Skeletal changes of vertebrates transitioning from water to land

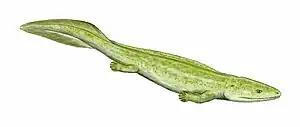
Restoration of "Elginerpeton"

In "Elginerpeton pancheni", a prototetrapod from the late Frasnian, basic tetrapod characteristics in the lower jaw and the cranium are observed. The taxon is believed to fill the gap between elpistostegalid fishes and well-preserved Devonian tetrapods. The "Elginerpeton" is considered more derived than the elpistostegalid fishes due to presence of paired fangs on the parasymphysial toothplate, a slender shaped anterior coronoid, and in the loss of the intracranial joint and coronoid fossa. The loss of the intercranial joint was a direct functional necessity to strengthen the broad and long platybasic skull when the animal was out of the water. The tubular lower jaw of the "Elginerpeton", compared to the flat-lamina jaw shape of fishes gave it superior cross-sectional force, required when not supported in an aquatic setting – allowing for opening of the mouth outside of water. The adaptation may also be interpreted as a specialization for buccopharyngeal breathing. It is speculated to be the first step towards aerial respiration in the transition from fish to tetrapod.